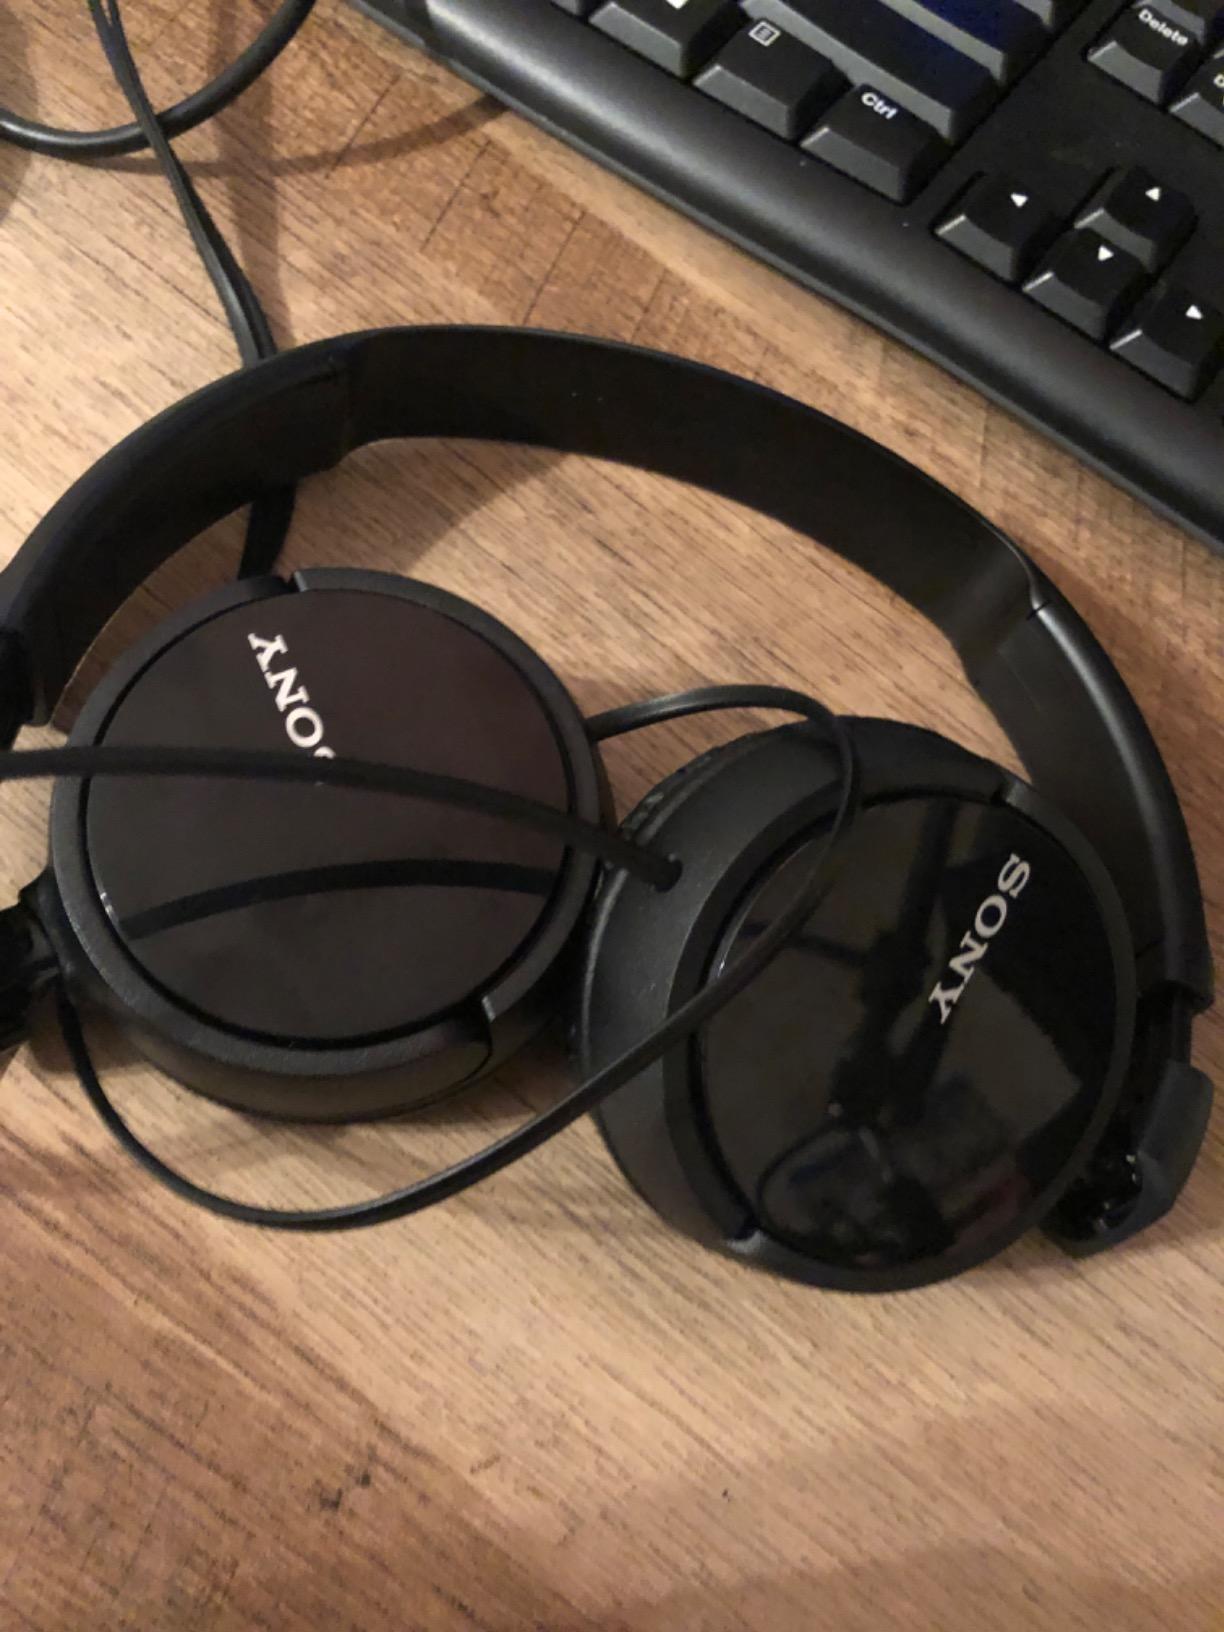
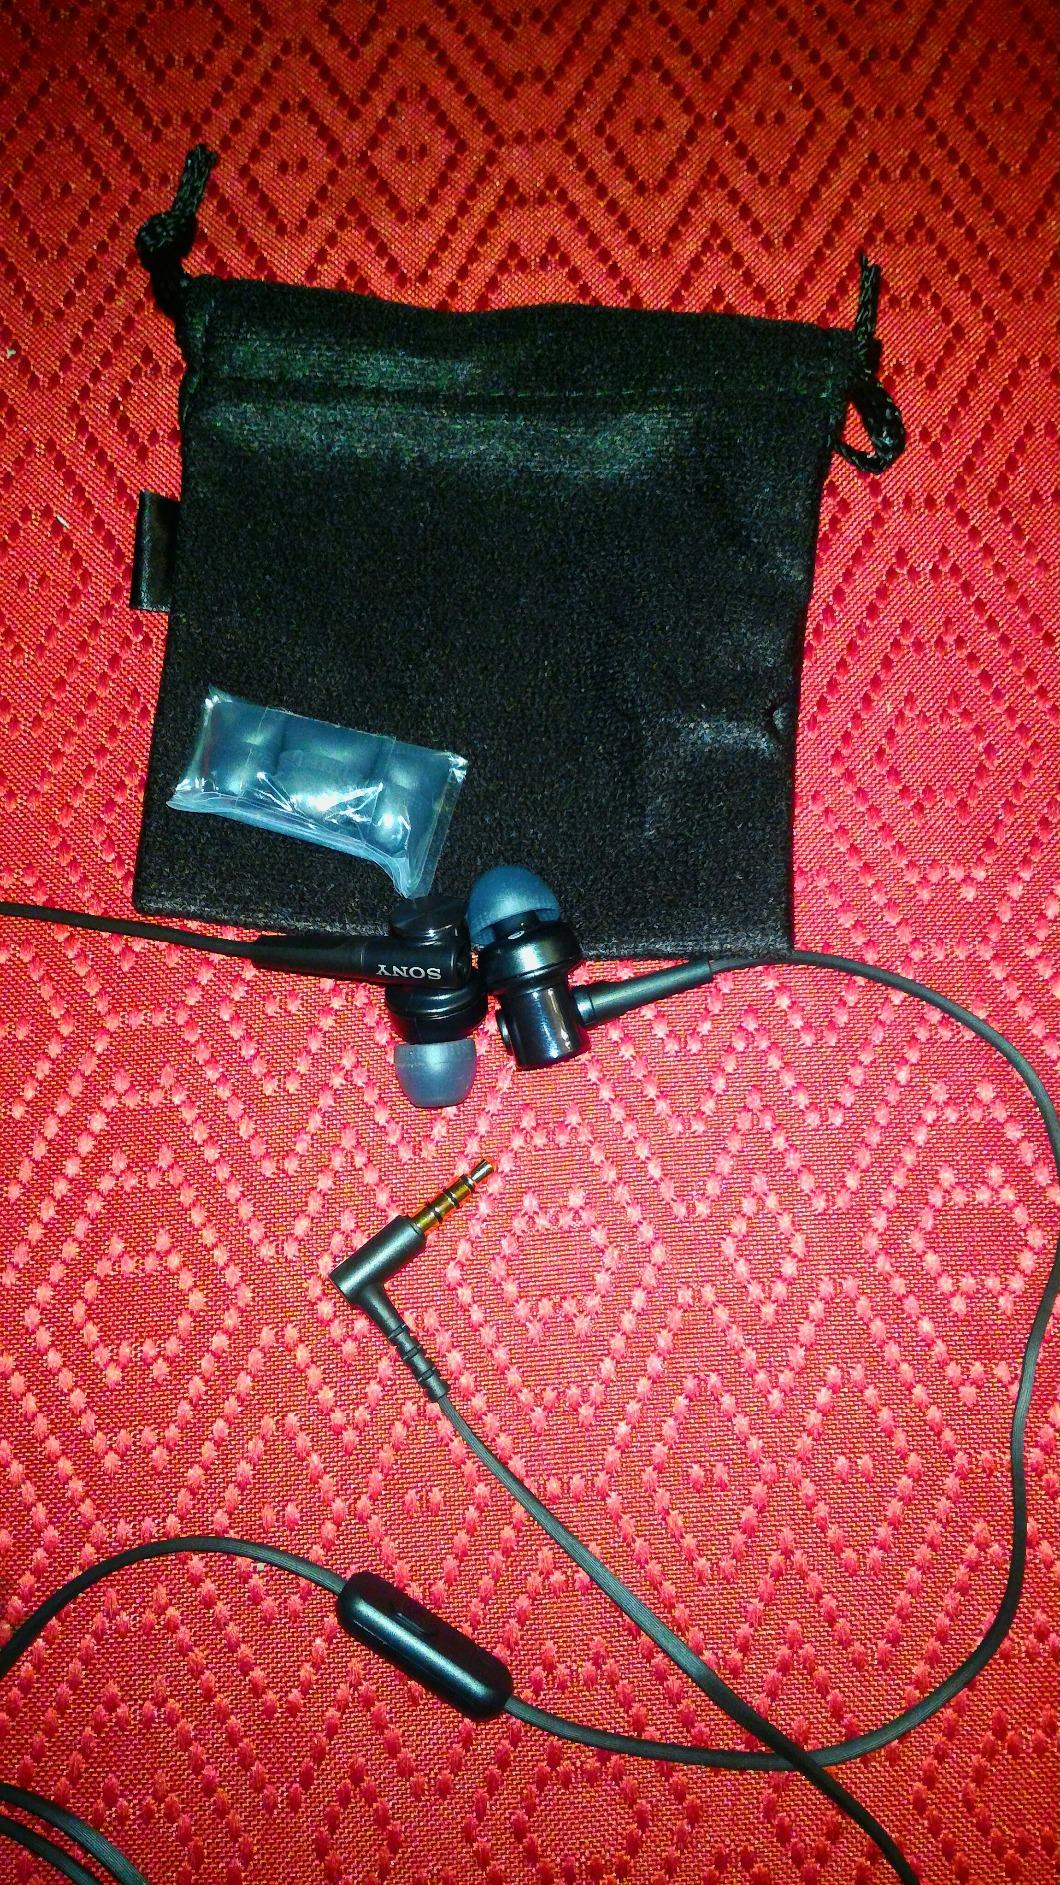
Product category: headphones
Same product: no